Ladipoe

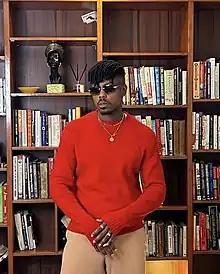

Ladipo Eso popularly known as Ladipoe or Poe, is a Nigerian rapper and singer. On 28 February 2017, Ladipoe signed a record deal with Mavin Records. He rose to prominence with the song "Feel Alright" where he got featured by SDC "Show Dem Camp". He also released a new single "Jaiye" in March 2019 before dropping the hit song, "Know You" featuring Nigerian Joromi singer, Simi. He is also a member of the Nigerian supergroup Collectiv3 and goes by the alias, “Leader of The New Revival”.